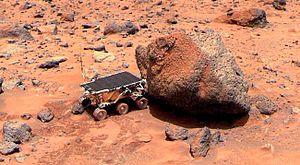
Yogi Rock est un rocher analysé sur la planète Mars par le module d'exploration Mars Pathfinder en 1997. Le rocher tient son nom d'un personnage de dessin animé, Yogi l'ours, dont le rocher semble sous un certain angle imiter la tête. Le rocher est par ailleurs la première roche retrouvée sur Mars qui soit constituée de basalte, impliquant une activité volcanique sur la planète rouge. La surface du Yogi Rock étant également très lisse, on suppose la présence d'eau dans la région, à une époque aujourd'hui lointaine. C'est également la première roche à avoir été retrouvée par le module Pathfinder, qui fut analysée au spectrographe à rayons X qui permit de déterminer sa composition.
Mars Pathfinder est une sonde spatiale de type atterrisseur, développée par l'agence spatiale américaine, la NASA, qui s'est posée sur le sol de la planète Mars le 4 juillet 1997 à Ares Vallis, dans la région de Chryse Planitia. L'engin spatial principal est avant tout un démonstrateur technologique à bas coût qui permet de valider le recours à une nouvelle technique d'atterrissage en douceur sur Mars utilisant des coussins gonflables et utilise pour la première fois sur Mars un petit robot mobile, Sojourner.
L’exploration de Mars tient une place particulièrement importante dans les programmes scientifiques d'exploration du système solaire des principales puissances spatiales. En 2016, plus de quarante sondes, orbiteurs et atterrisseurs ont été envoyés vers Mars depuis le début des années 1960. Cet intérêt pour Mars répond à plusieurs motivations. Mars constitue d'abord une destination proche ce qui permet d'y envoyer relativement facilement des engins spatiaux. Par ailleurs, contrairement aux autres planètes du Système solaire, Mars a sans aucun doute connu par le passé des conditions assez proches de celles régnant sur Terre qui ont pu, mais cela reste à confirmer, permettre l'apparition de la vie. Depuis l'invention du télescope, cette planète de type terrestre intrigue les scientifiques comme le grand public. Mais le premier survol de Mars par la sonde américaine Mariner 4 dévoile une planète beaucoup moins accueillante que prévu dotée d'une atmosphère très ténue, sans champ magnétique pour la protéger des rayonnements stérilisants et comportant une surface d'apparence lunaire très ancienne.
Le curium 244, noté ²⁴⁴Cm, est l'isotope du curium dont le nombre de masse est égal à 244 : son noyau atomique compte 96 protons et 148 neutrons avec un spin 0+ pour une masse atomique de 244,0627463 g/mol. Il est caractérisé par un excès de masse de 58 447 839 ± 1 974 eV/c² et une énergie de liaison nucléaire de 1 835 849 000 ± 1 975 eV.
Cet article recense les objets artificiels sur la surface de Mars.